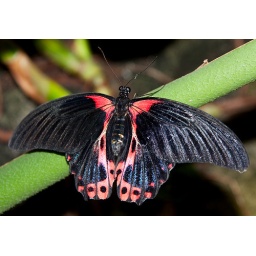
Live exotic butterflies fluttering and feeding amidst the flowers, trees and vines in the tropical rain forest housed in the former Palm House.